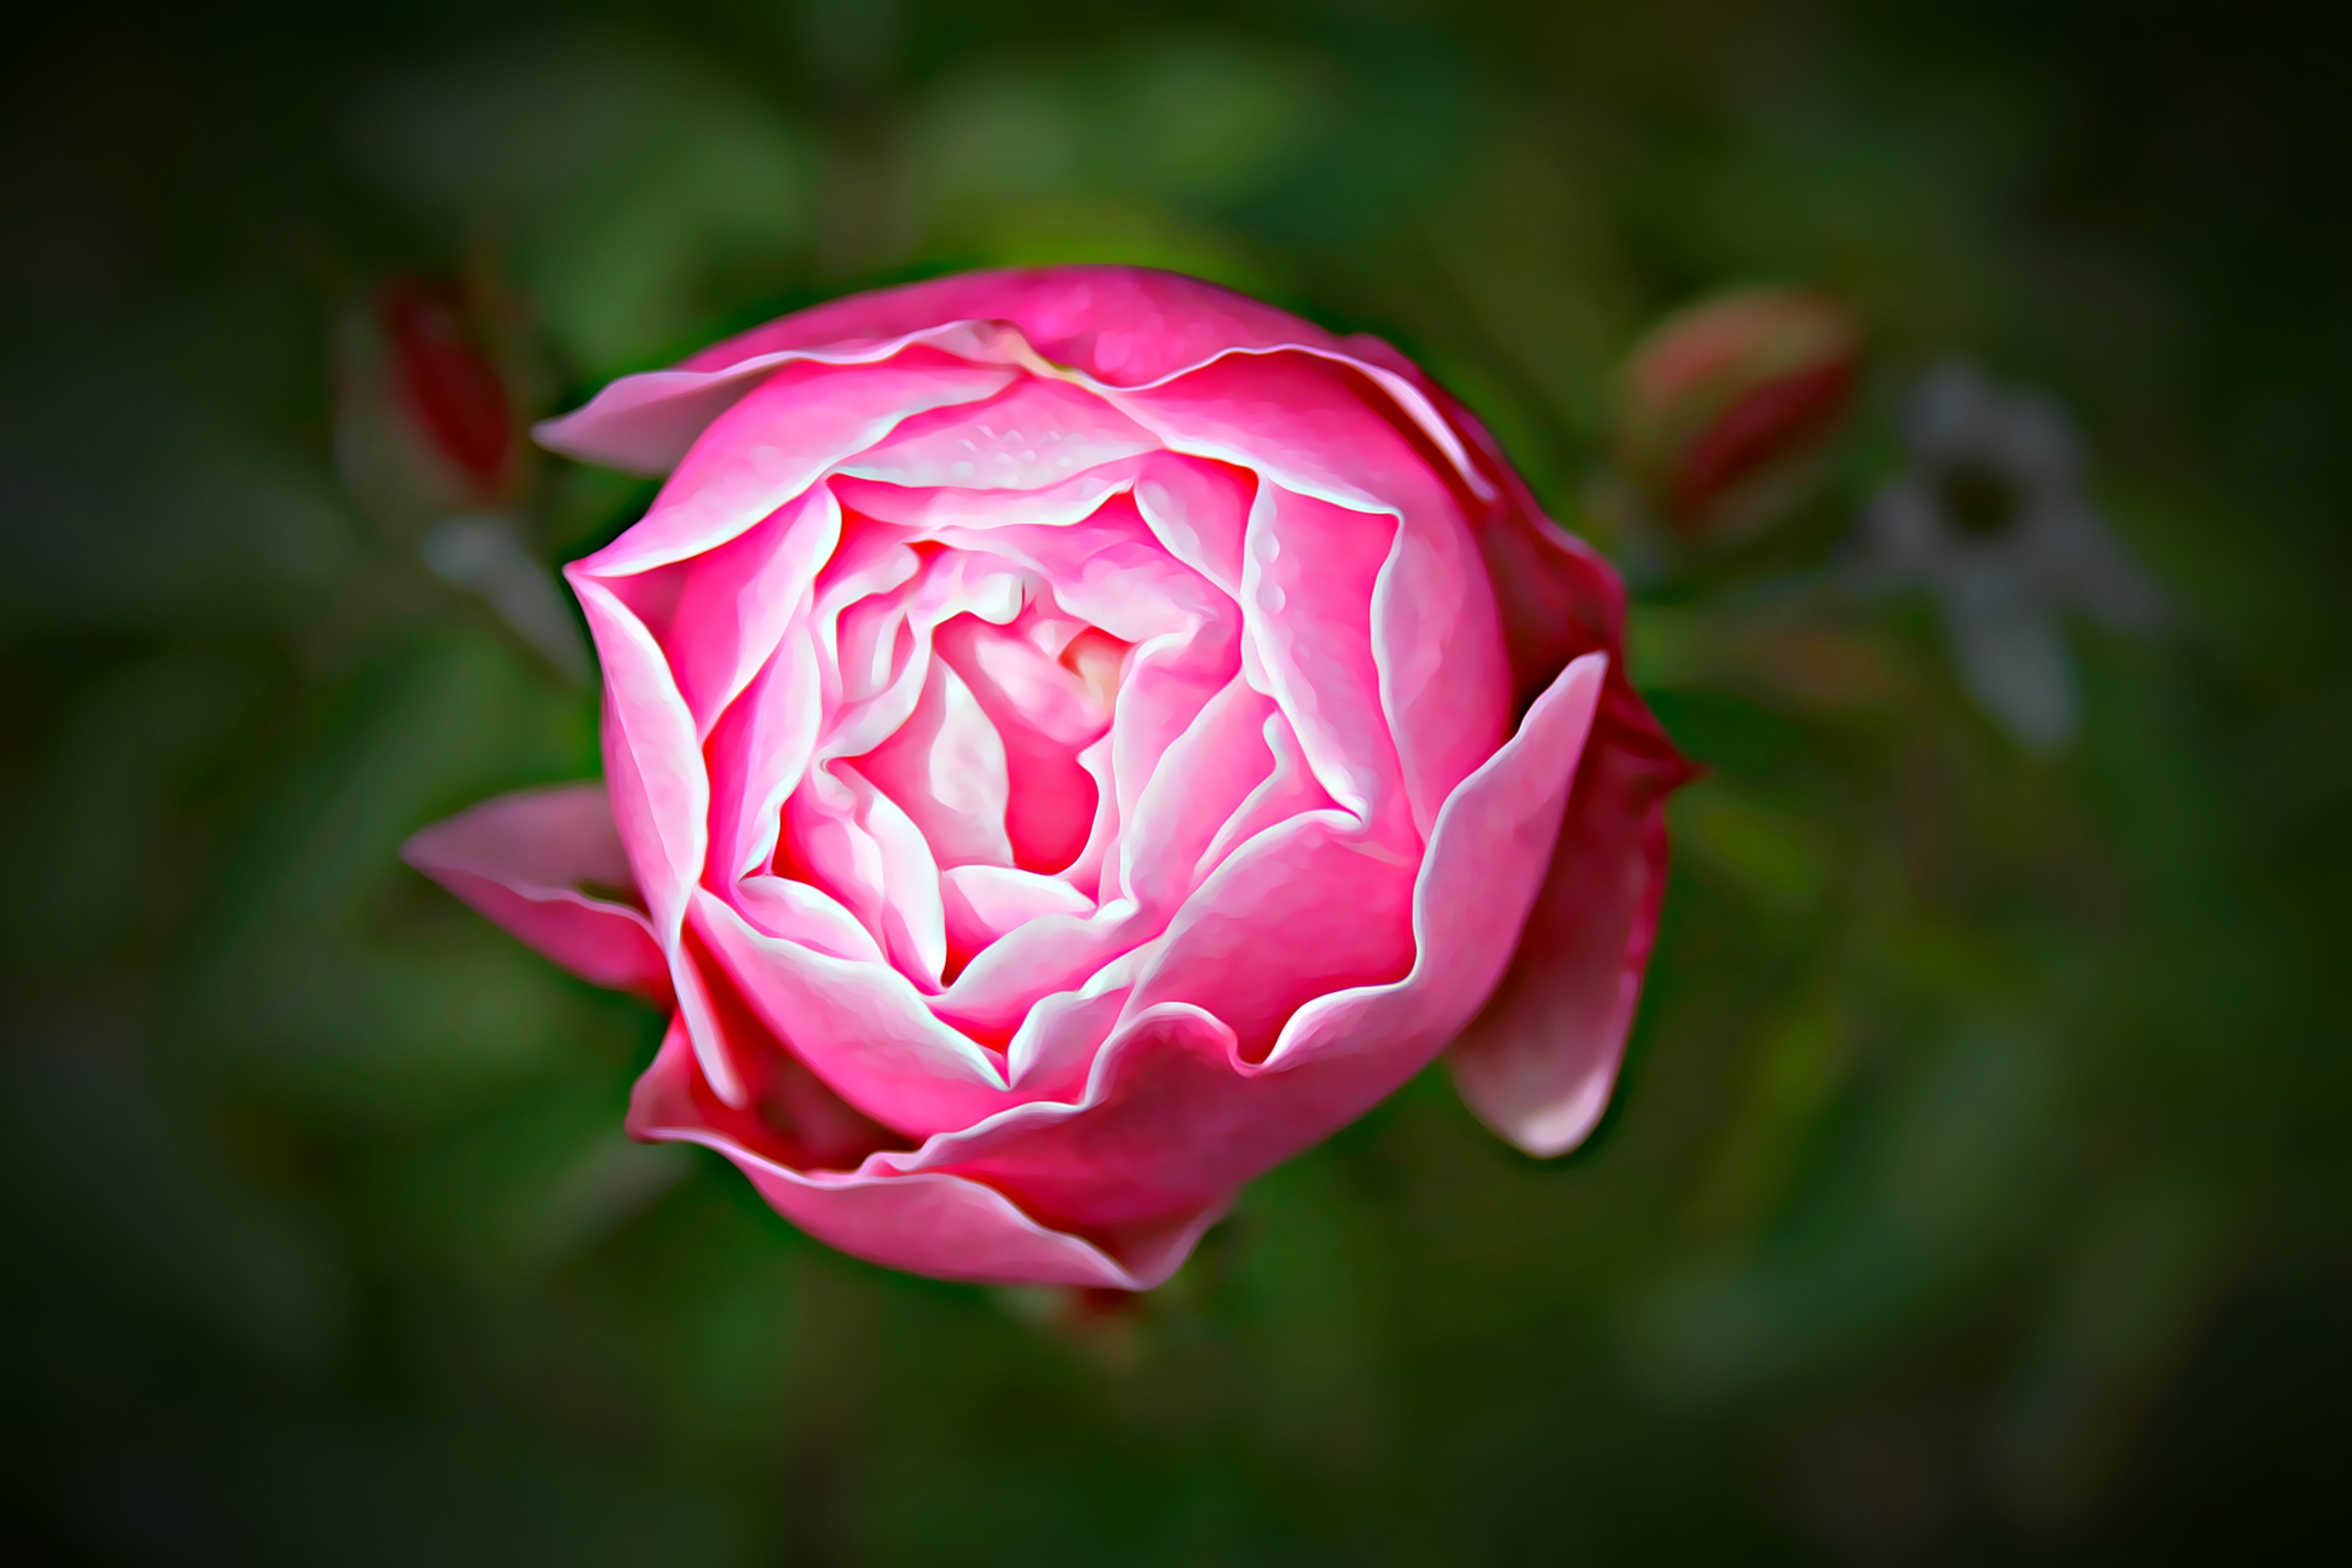
nature, plant, flower, petal, rose, red, pink, flora, flowers, close up, digital, graphics, macro photography, flowering plant, garden roses, rose family, land plant, rosa centifolia